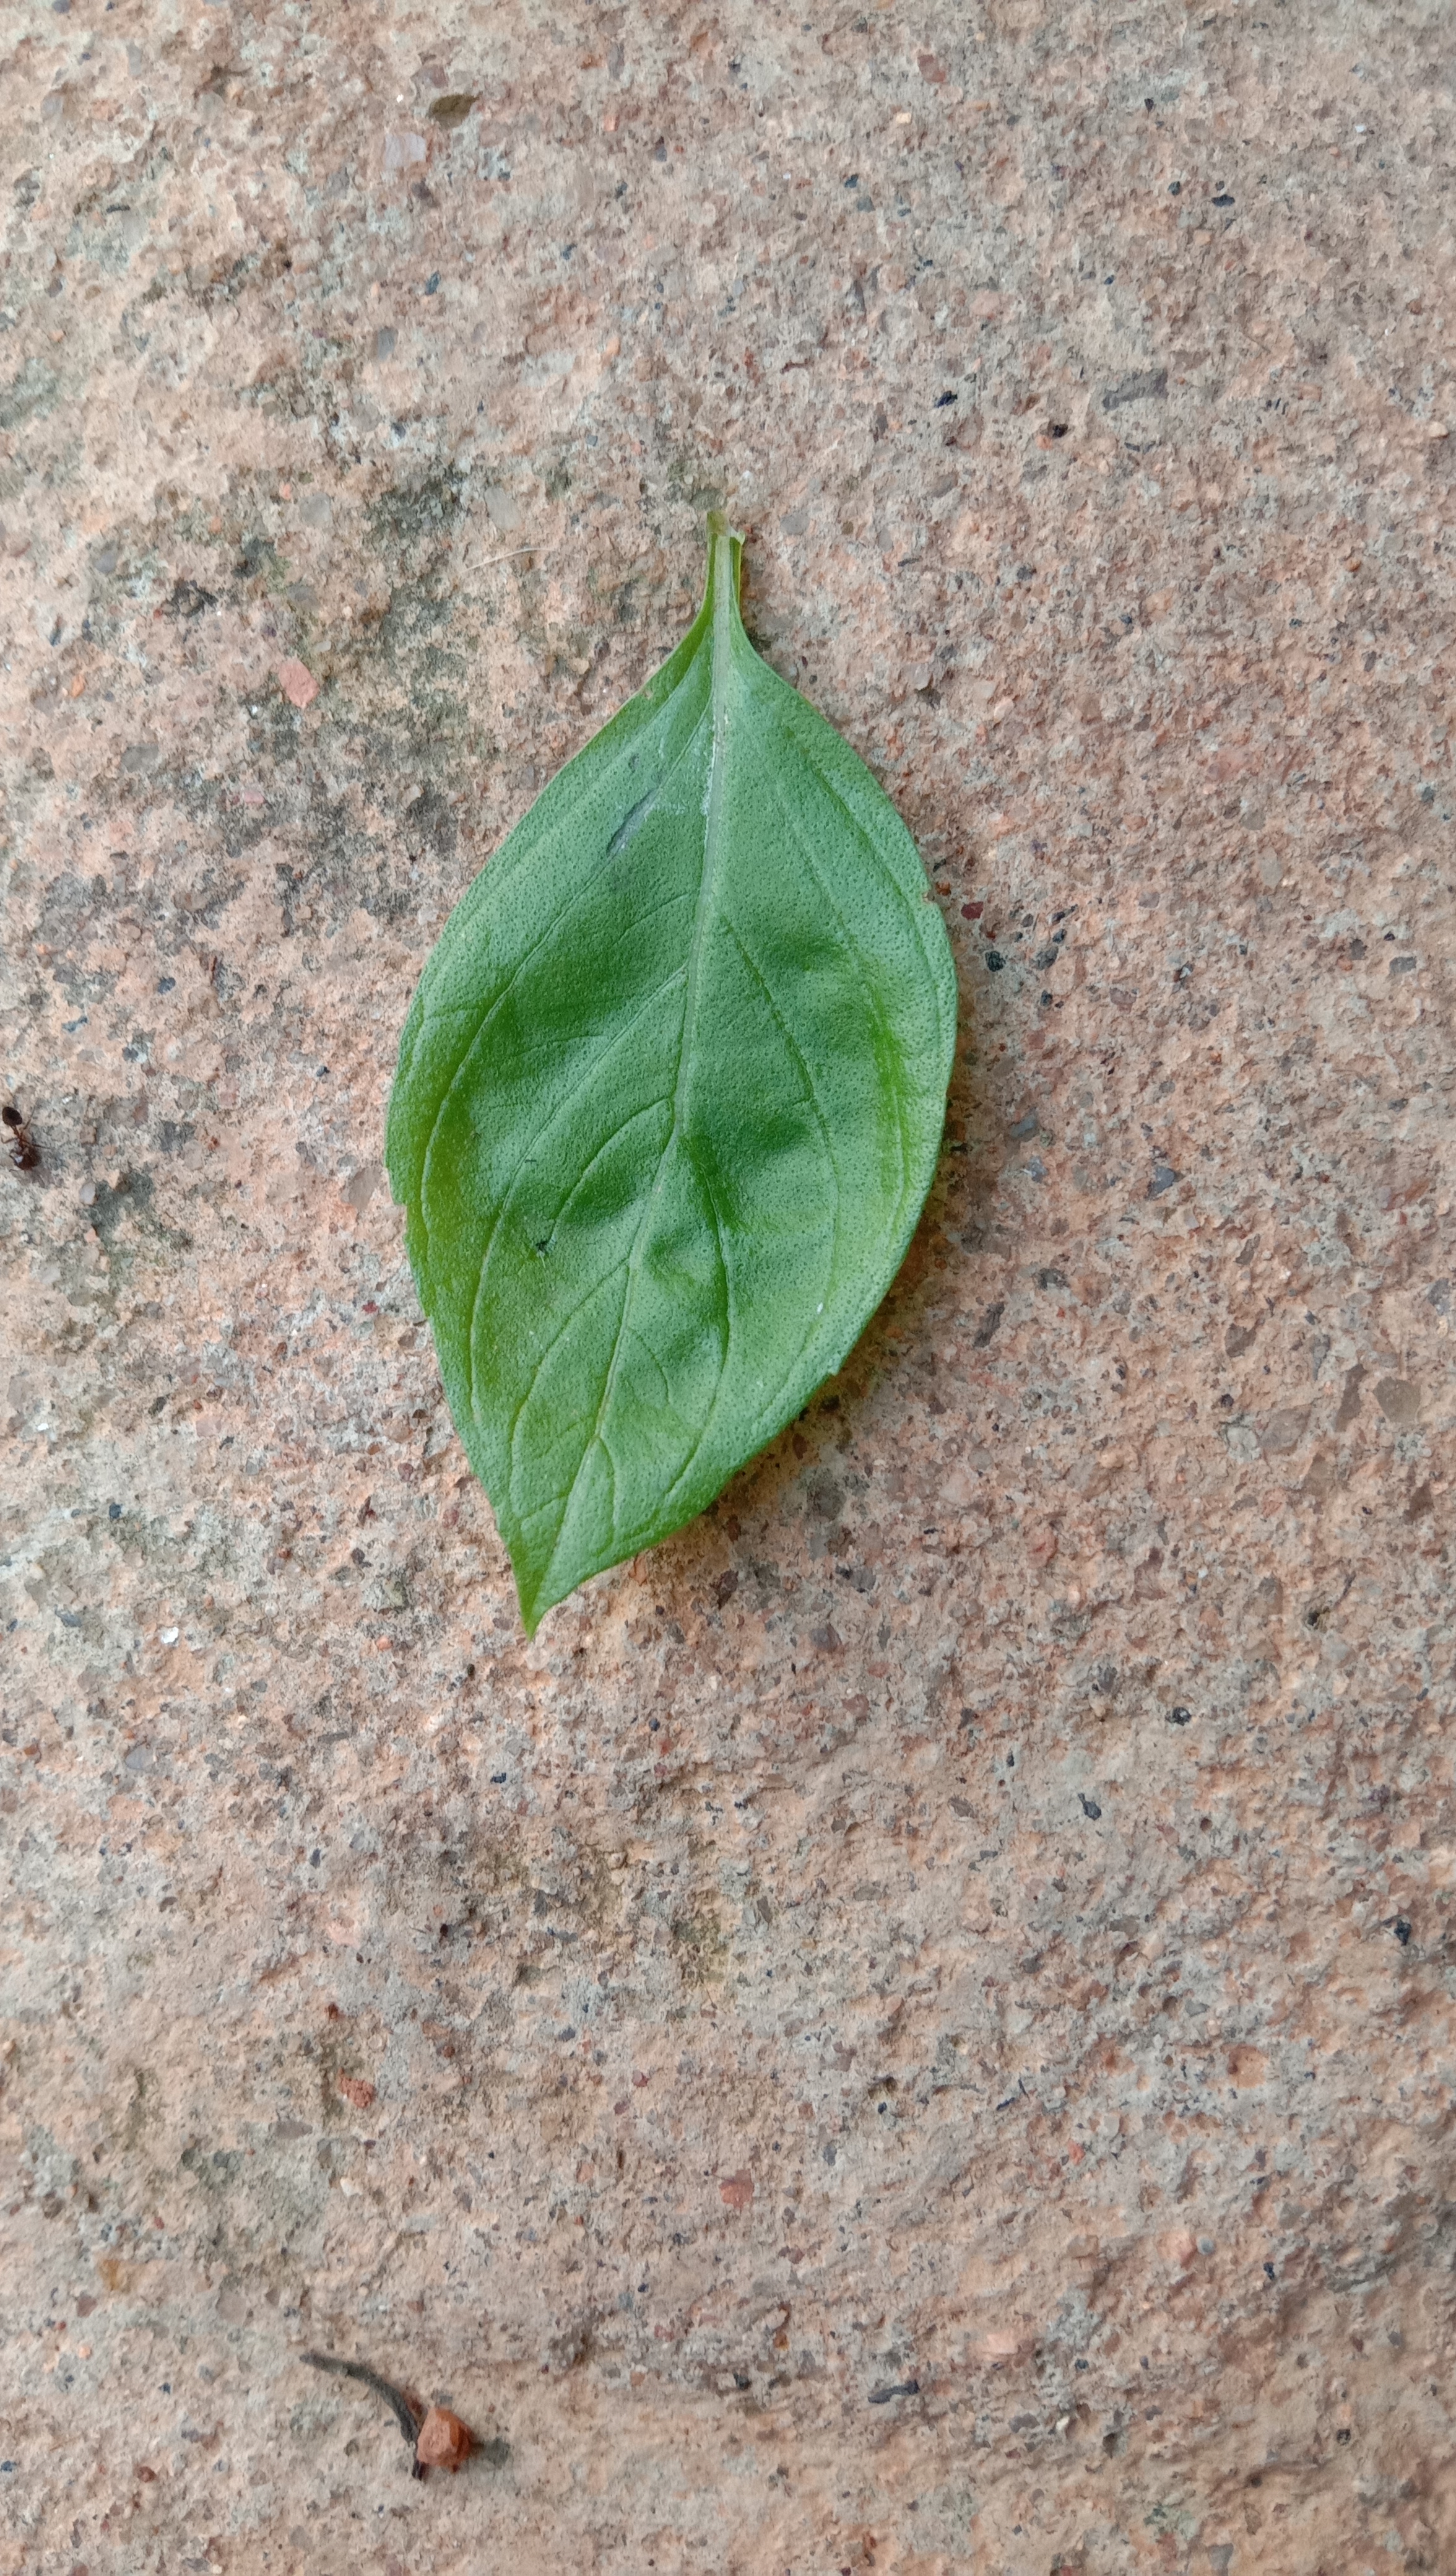
Plant: kamakasturi